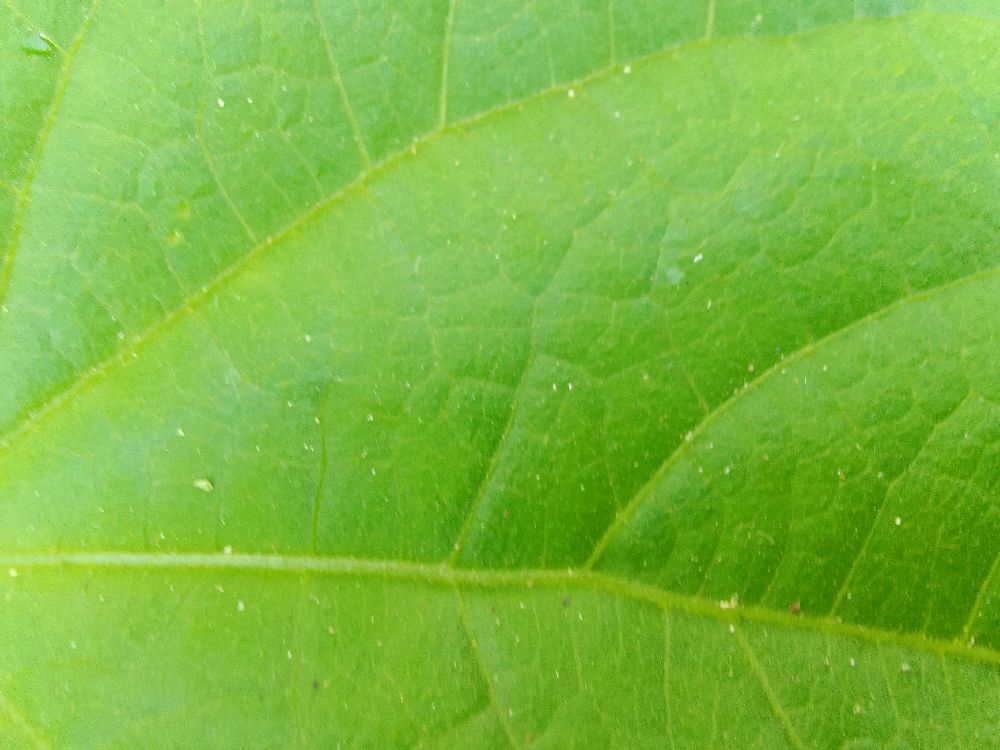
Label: healthy